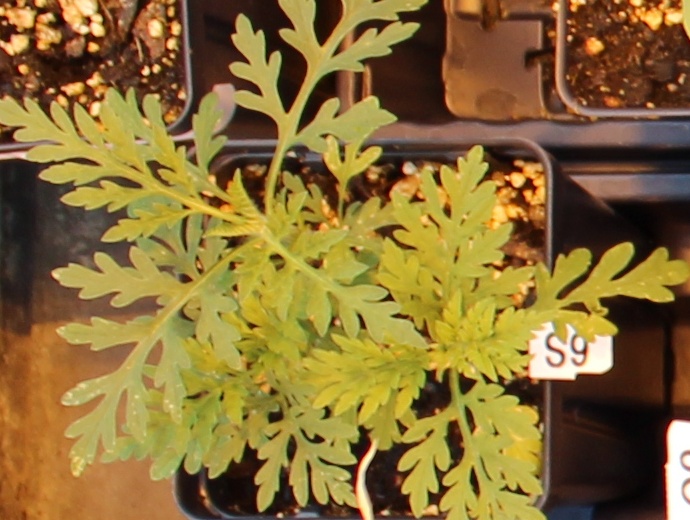
Label: Ragweed